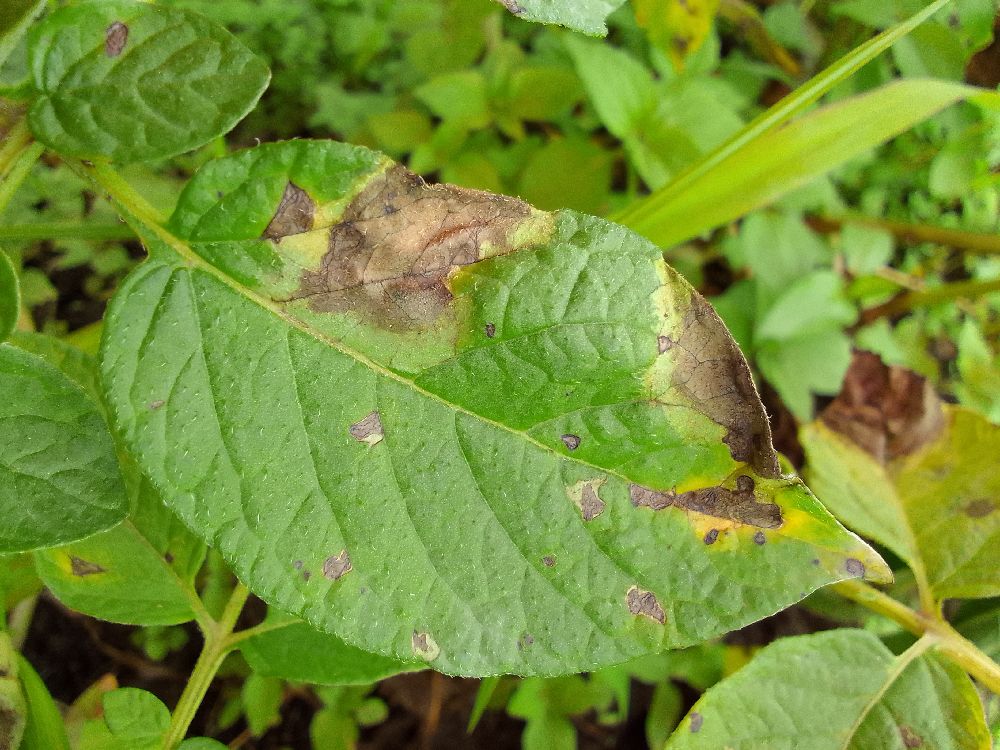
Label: Late blight